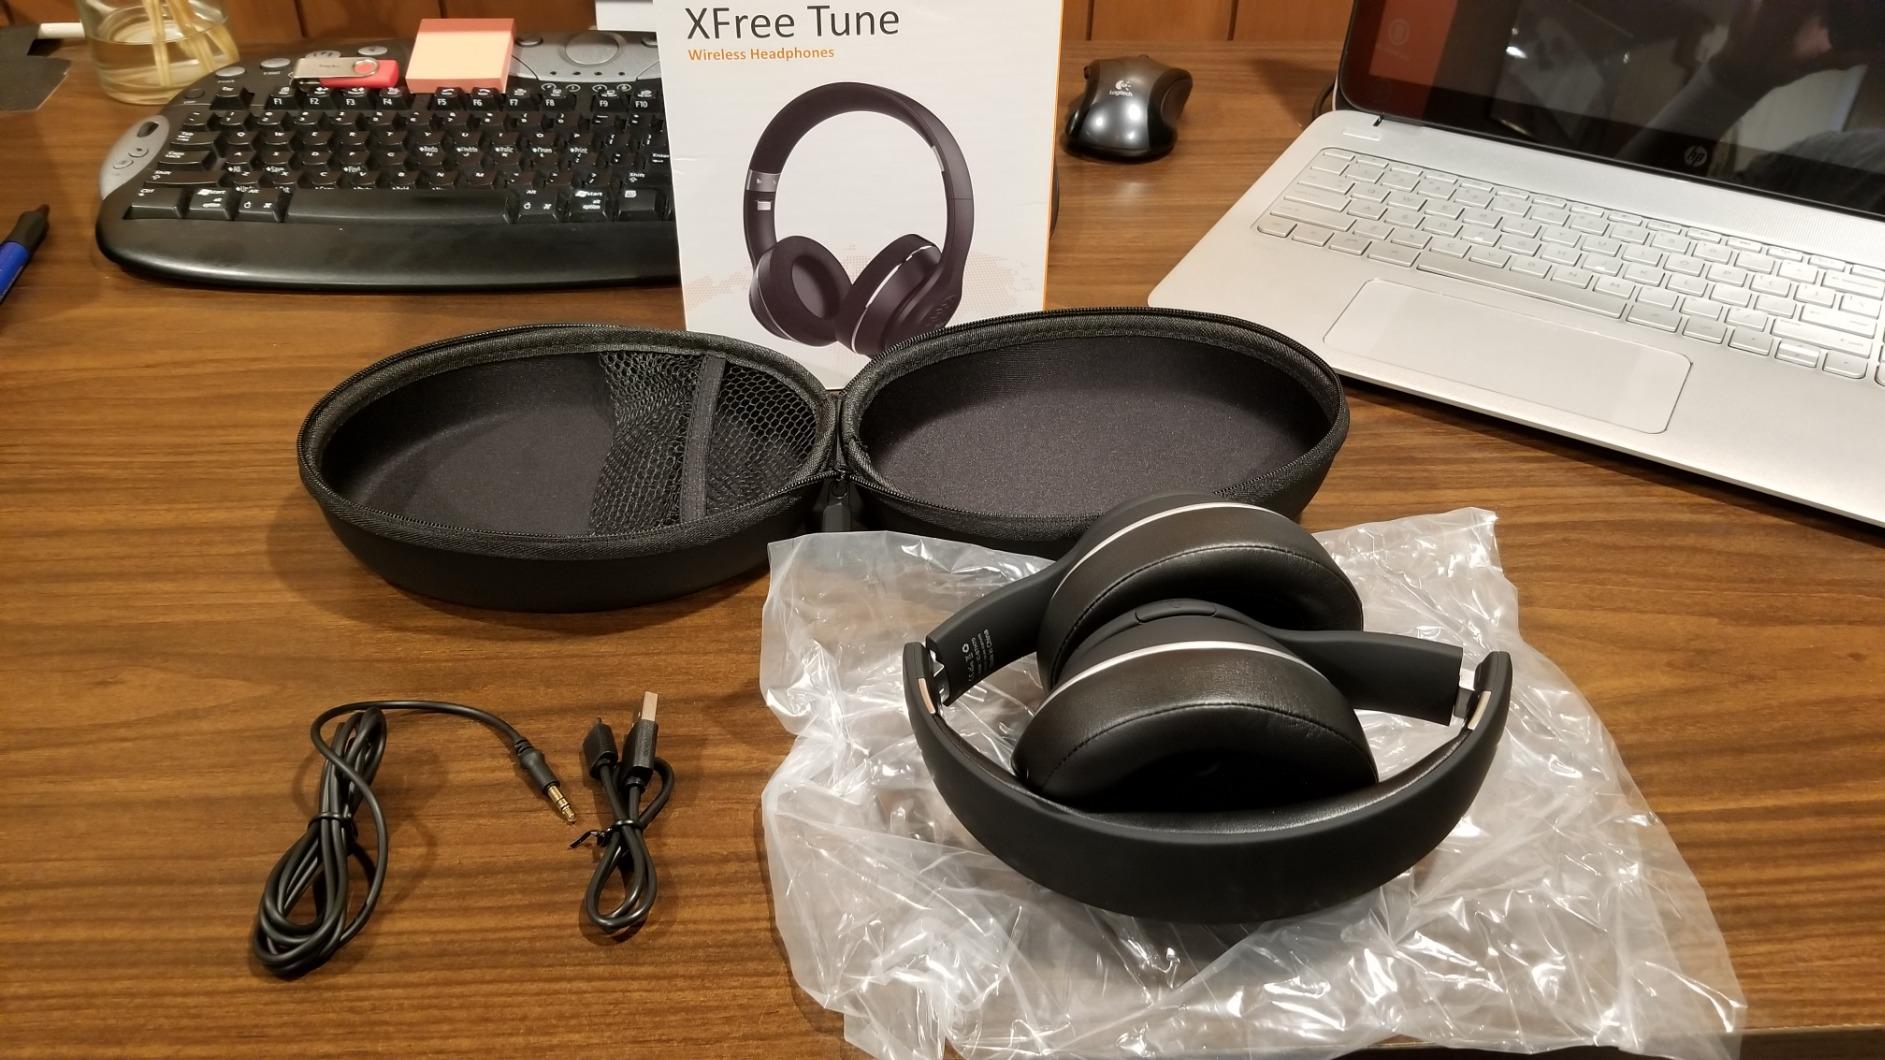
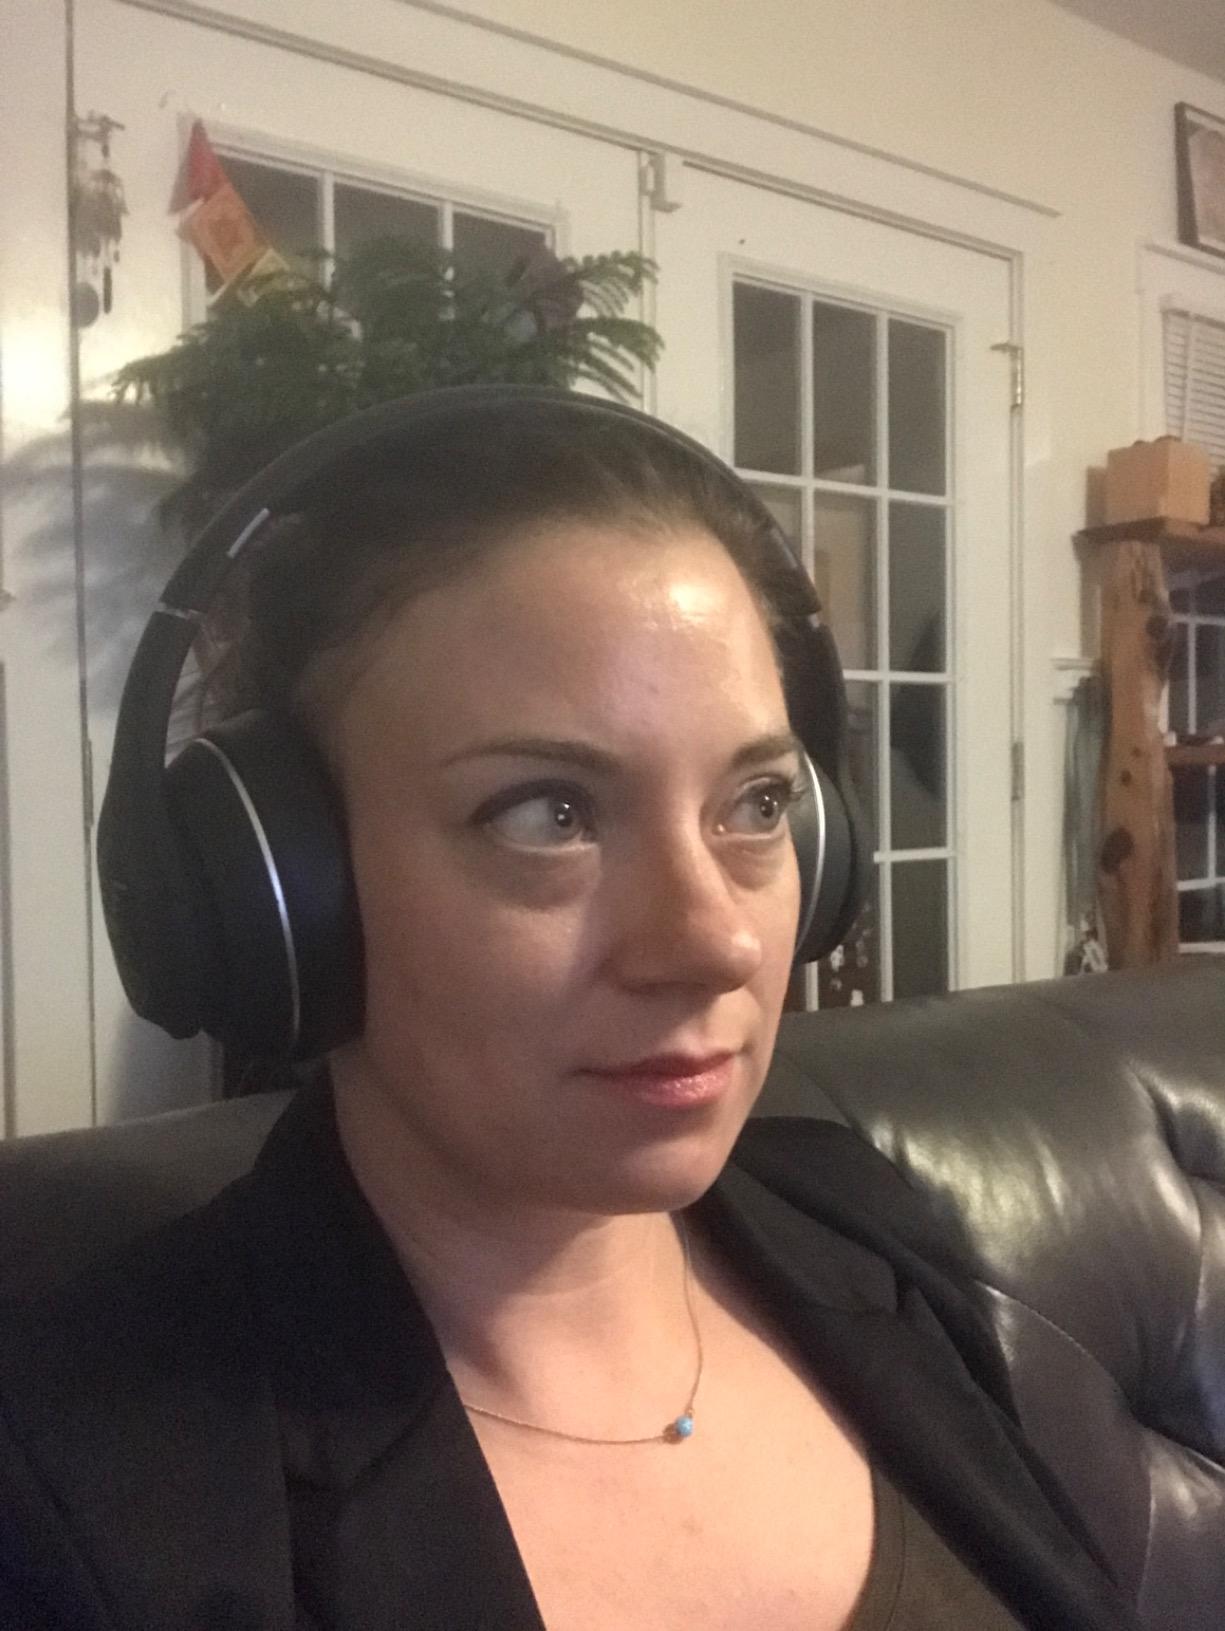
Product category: headphones
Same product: yes